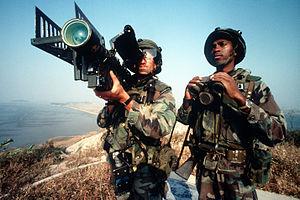
Le FIM-92 Stinger est un lance-missile sol-air américain à courte portée utilisé pour atteindre les hélicoptères ou les avions de combat à basse altitude. Il est du type « tire et oublie ».